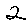
Label: 2